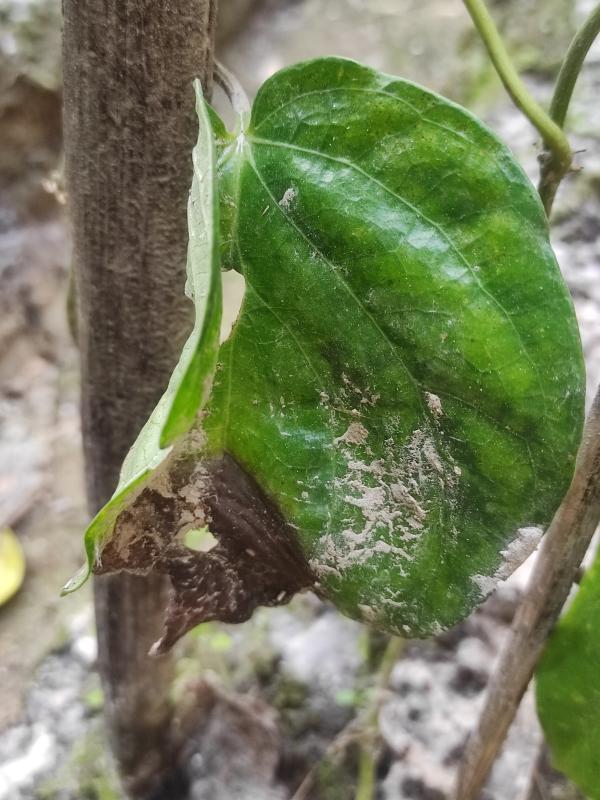
Label: Fungal_Brown_Spot_Disease